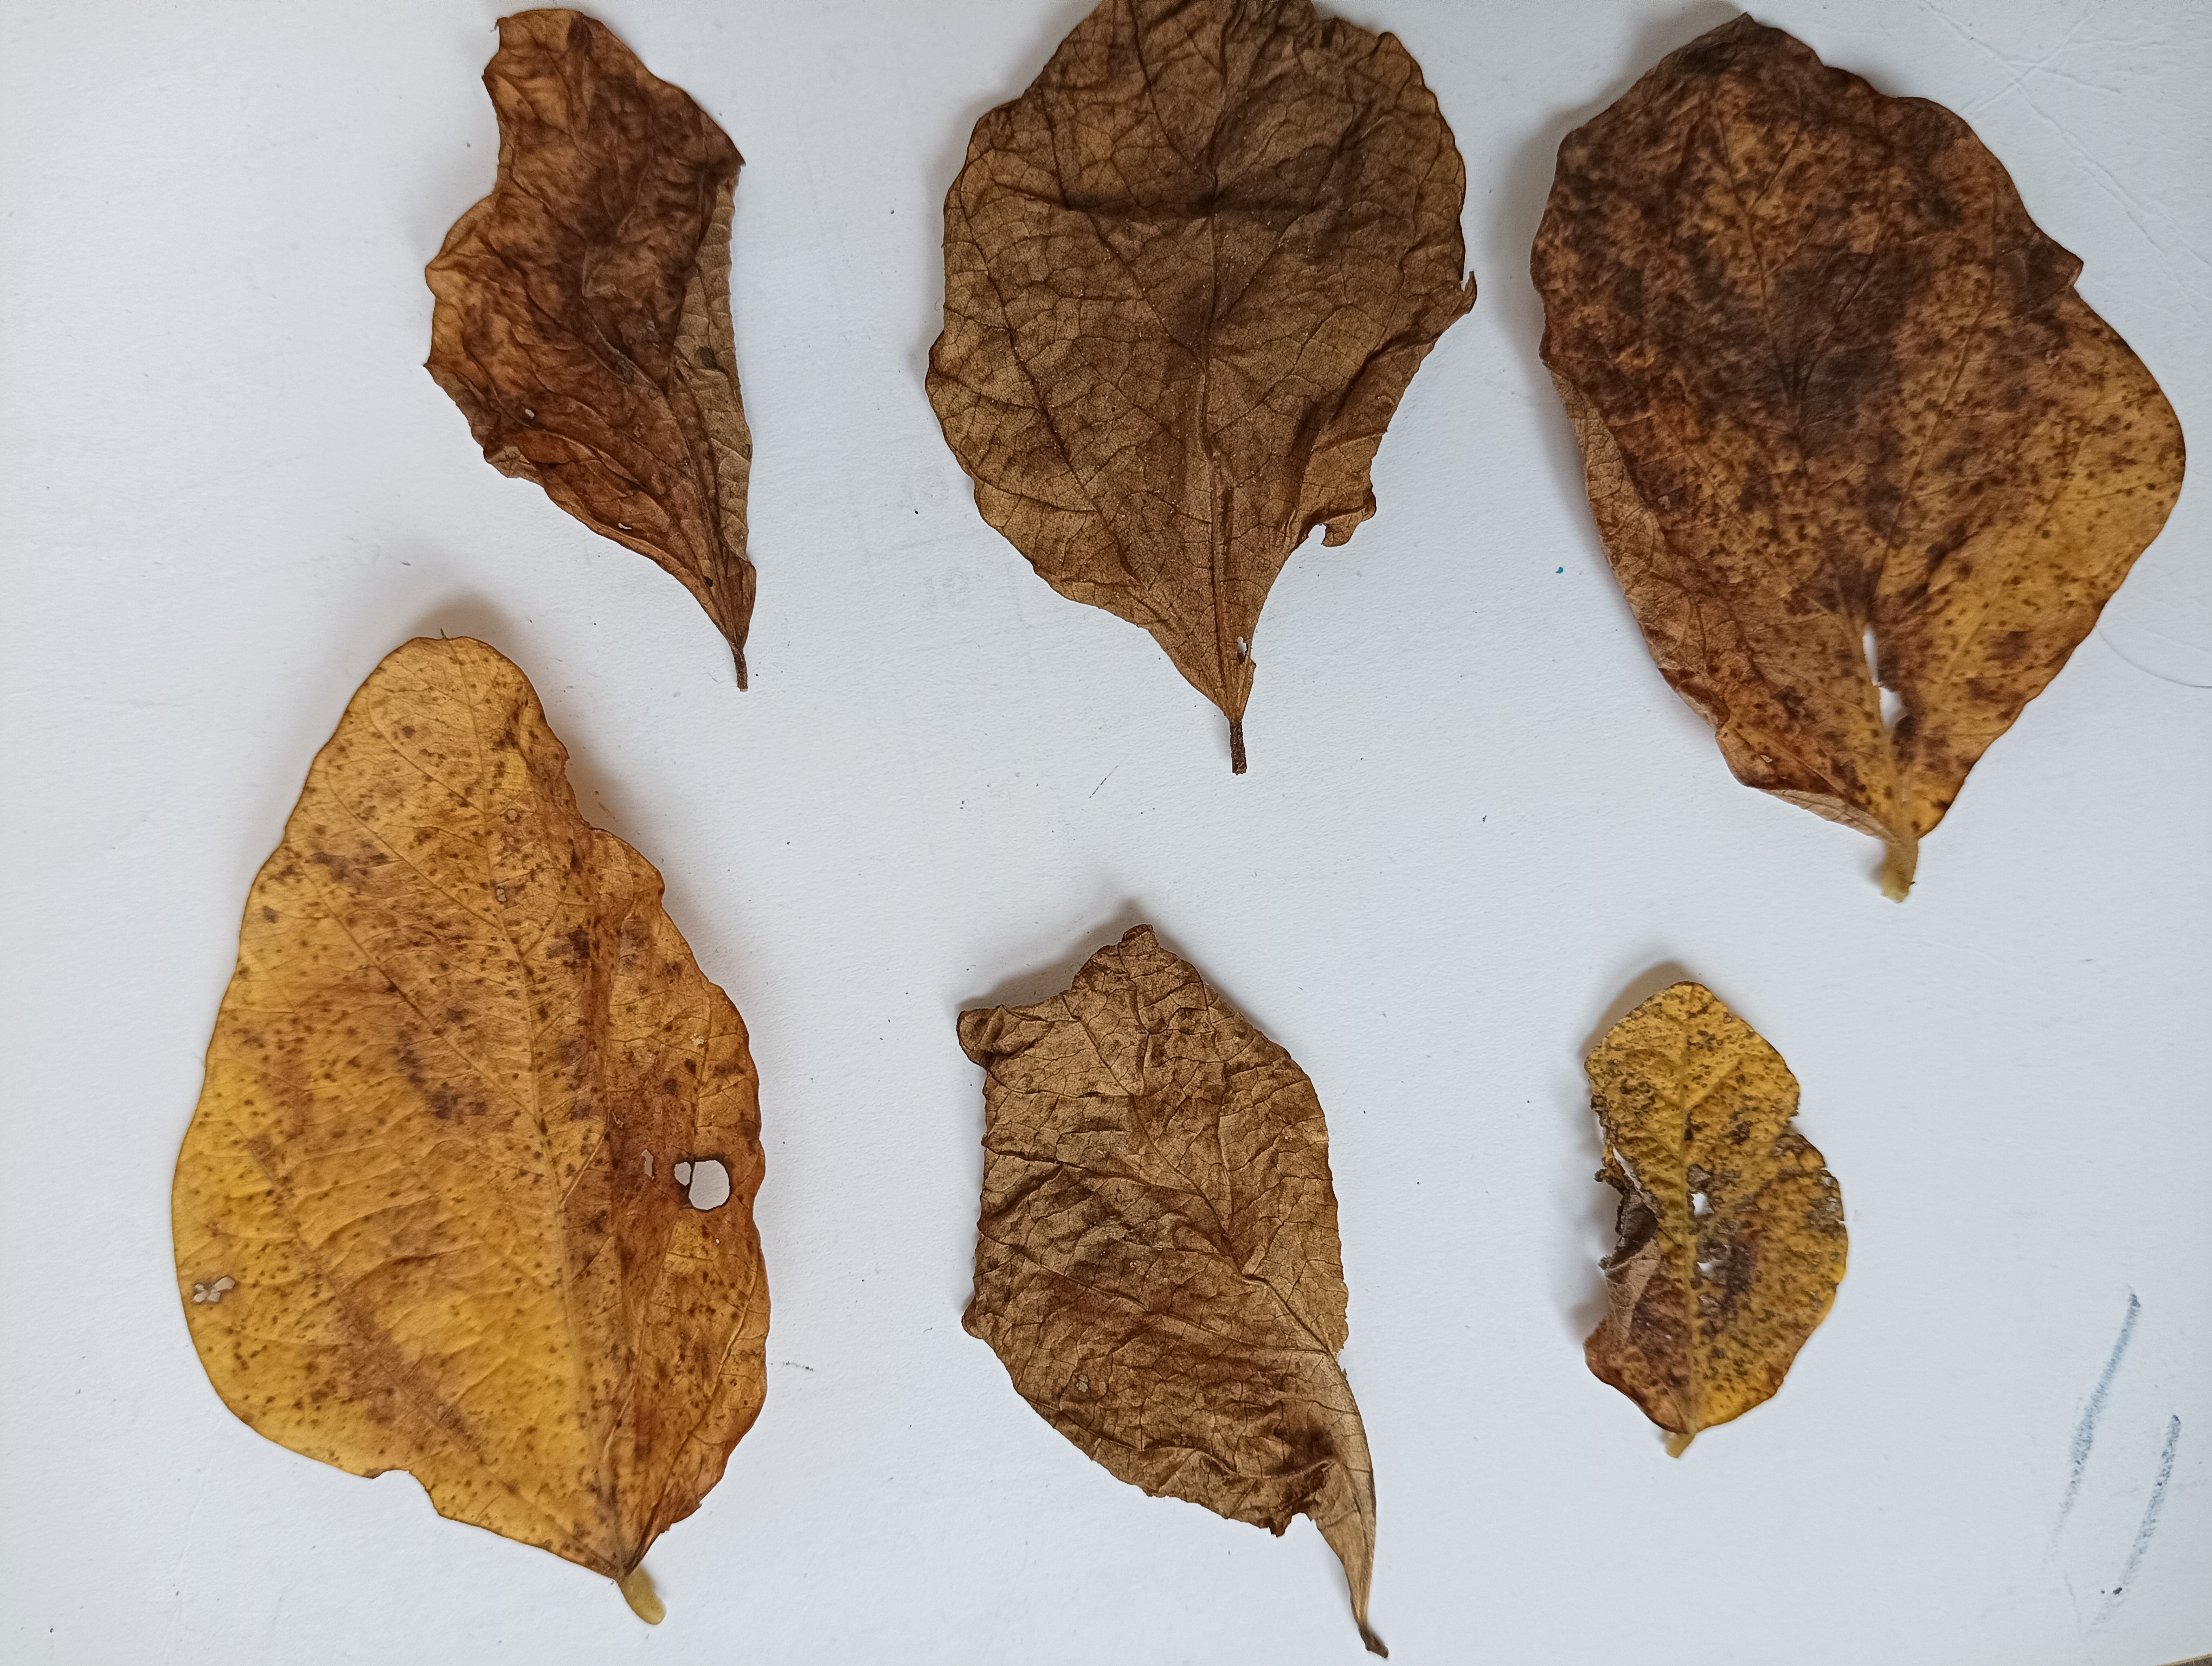
Label: Dry_leaf